Mandrill

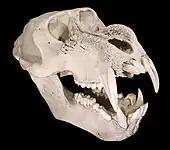
Skull of male mandrill, showing the long canines and ridged bone swellings

The mandrill has a stocky body with a large head and muzzle, as well as a short and stumpy tail. The limbs are evenly sized and the fingers and toes are more elongated than those in baboons, with a more opposable big toe on the feet. The mandrill is the most sexually dimorphic primate, and it is the largest monkey. Females are less stocky and have shorter, flatter snouts. Males have a head-body length and weigh while females have a head-body length and weigh . Most of the teeth are larger in males, and the canine teeth reach up to and long for males and females respectively. Both sexes have long tails.